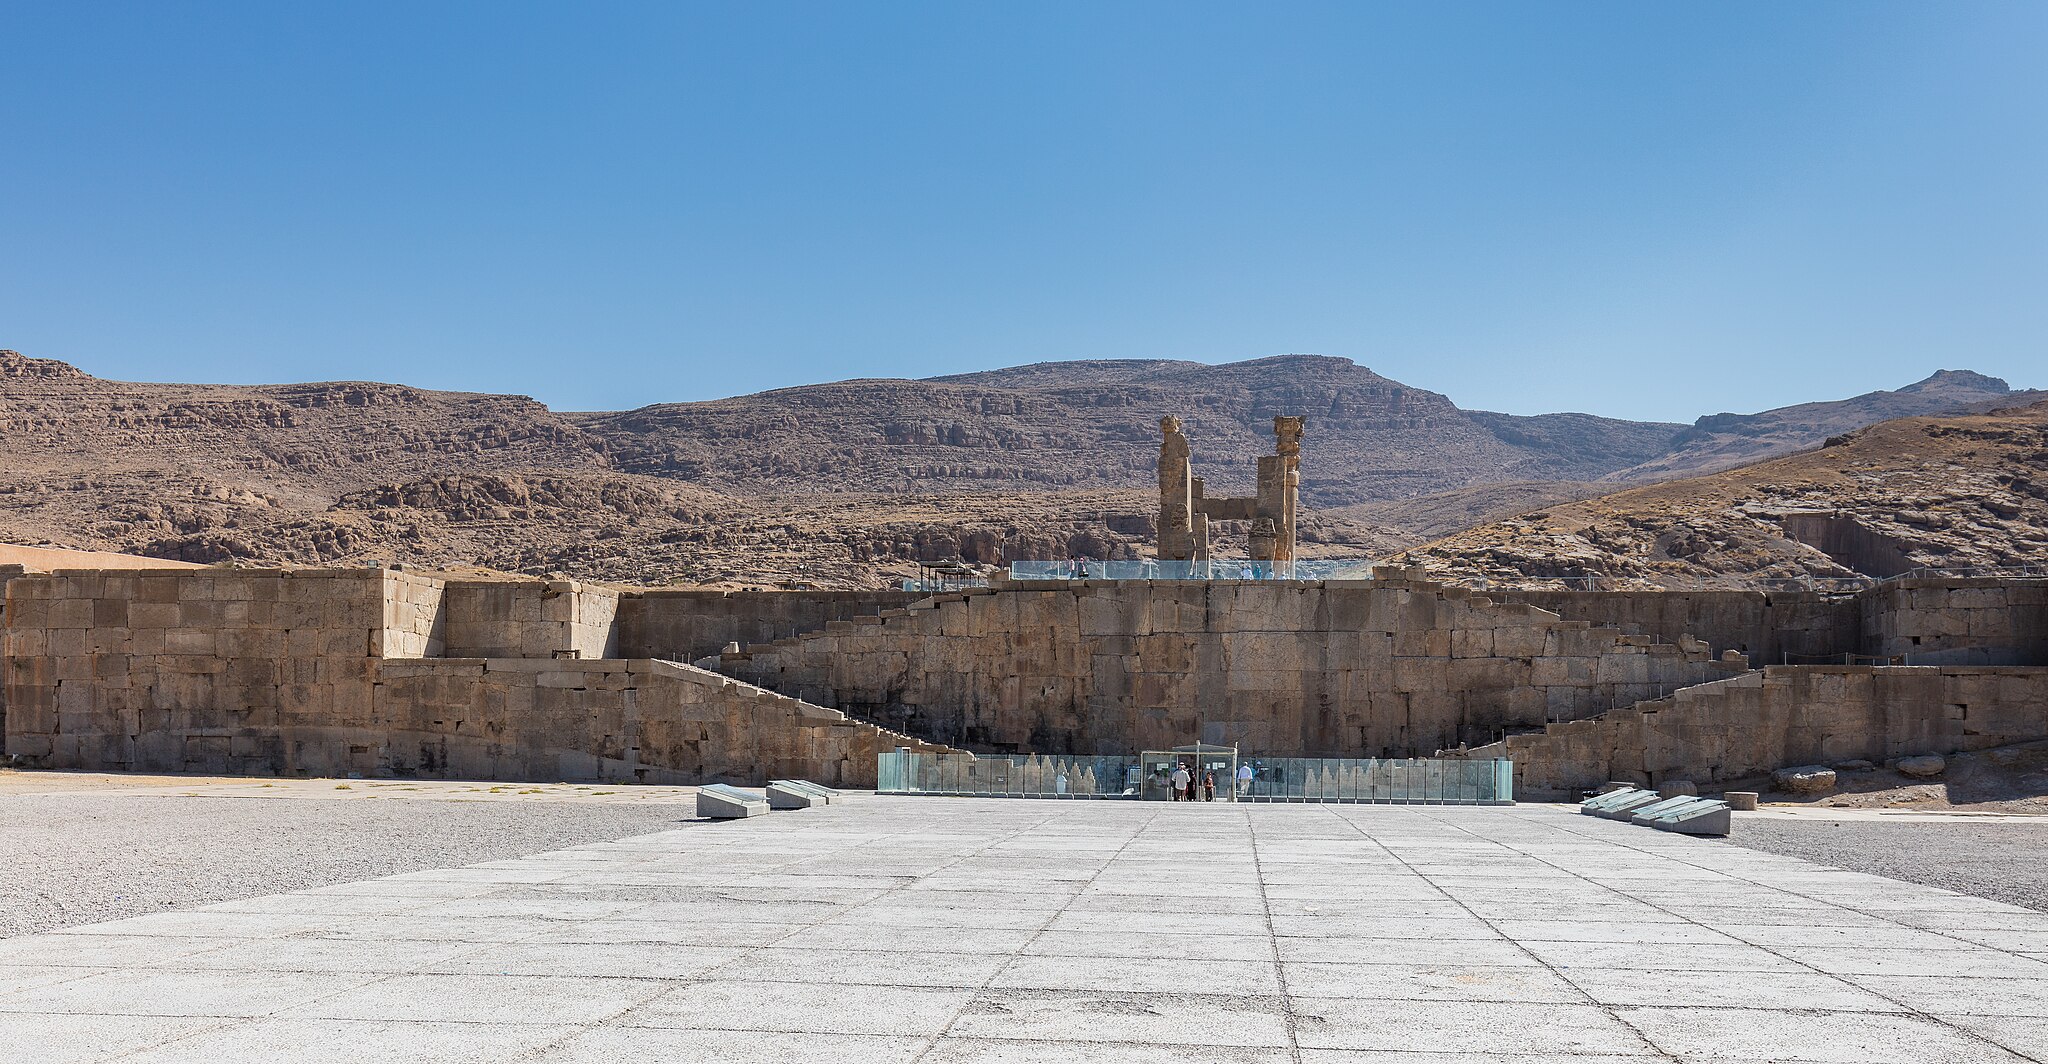
Title: Persépolis, Irán, 2016-09-24, DD 01
Description: Persepolis, Iran
Date: 2016-09-24 10:20:02
Categories: Taken with Canon EOS 5DS R, September 2016 in Iran, Images by User:Poco a poco, Images from Wiki Loves Monuments 2016, Cultural heritage monuments in Iran with known IDs, Images of Iran by User:Poco a poco, Images from Wiki Loves Monuments by User:Poco a poco, Images from Wiki Loves Monuments 2016 in Iran, Iran photographs taken on 2016-09-24, Images from Wiki Loves Monuments in Marvdasht, 2016 in Persepolis, Panoramics of Persepolis, Remote views of Gate of All Nations, Terrace Stairway of Persepolis, Images by User:Poco a poco taken in 2016